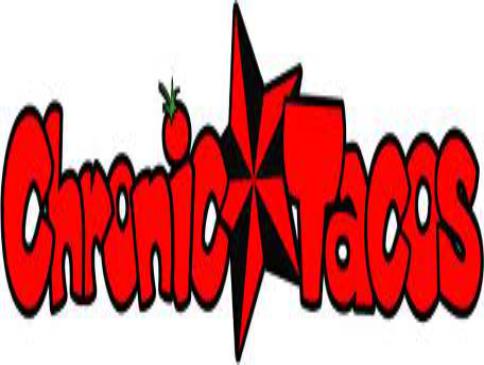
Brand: Chronic Tacos-1
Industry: Food